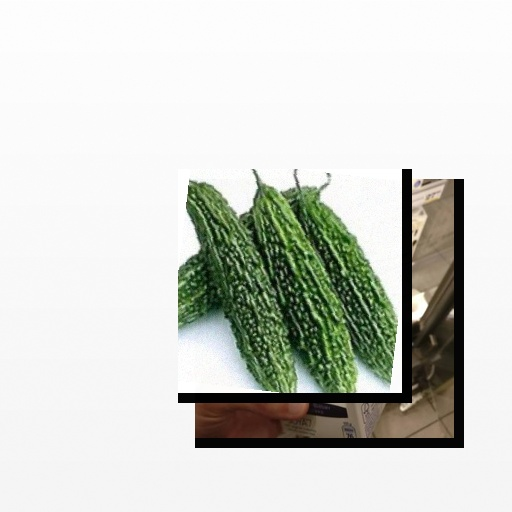
Food items: blueberry_soyghurt, bitter_gourd